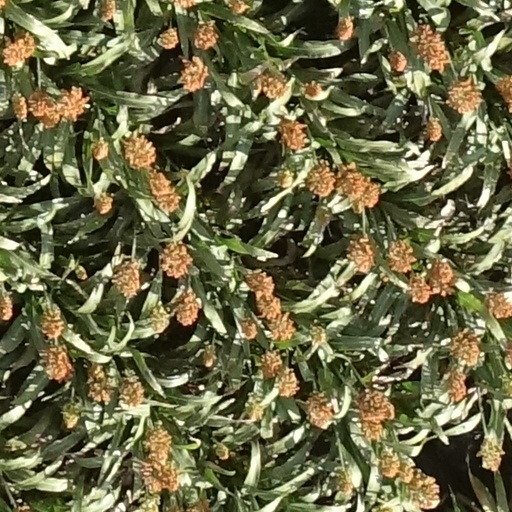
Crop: sorghum